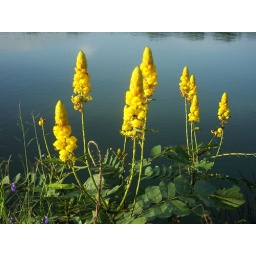
flower by the river